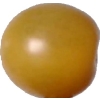
Label: tomato_cherry_yellow